SEC experiment

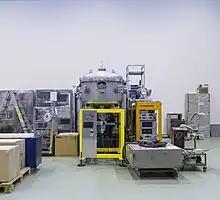
SEC experiment at the ISOLDE facility (CERN)

GLORIA (GLObal ReactIon Array) is a configuration used in SEC to measure fragments produced in reactions. It consists of six silicon telescopes, which surround a certain scattering angle of the reaction target (from 15° to 160°. GLORIA was designed to have a compact geometry with the ability to resolve mass and ion charge up to carbon isotopes, due to the two-stage DSSD telescopes.